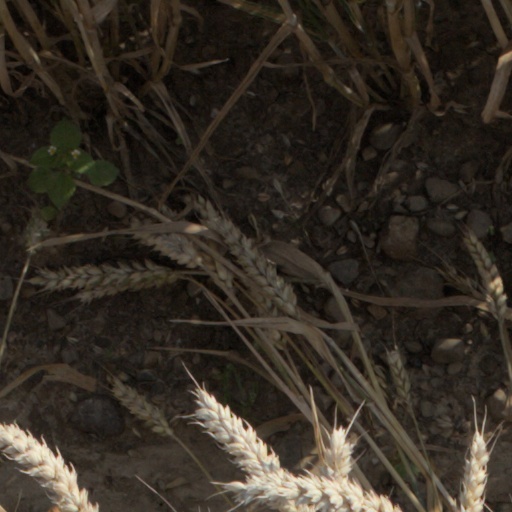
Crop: wheat